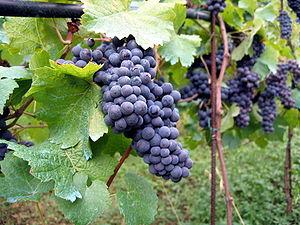
Les Vitales sont un ordre de plantes dicotylédones. Cet ordre a été réintroduit dans la Angiosperm Phylogeny Website et ne comprend qu'une seule famille :
Le raisin est le fruit de la vigne. Le raisin de la vigne cultivée Vitis vinifera est un des fruits les plus cultivés au monde, avec 68 millions de tonnes produites en 2010, derrière les agrumes, les bananes et les pommes. Il se présente sous la forme de grappes composées de nombreux grains, qui sont sur le plan botanique des baies, de petite taille et de couleur claire, pour le raisin blanc ou plus foncée, pour le raisin rouge.
La plupart des vignes sont des plantes grimpantes des régions au climat tempéré ou de type méditerranéen.
Les Artaxiades ou Artašesian sont des rois d'Arménie qui ont régné sur ce royaume d'environ 189 av. J.-C. à environ 12 apr. J.-C. Sous cette dynastie, le pays subit deux influences majeures : une influence perse, qui poursuit son action, et une influence hellénistique croissante ; il s'ouvre en outre au commerce international. Sous l'un des rois artaxiades, Tigrane II, l'Arménie va connaître son expansion maximale, avant de devenir un enjeu, sous ses successeurs, entre Parthes et Romains.
Kintzheim est une commune française située dans le département du Bas-Rhin, en région Grand Est.